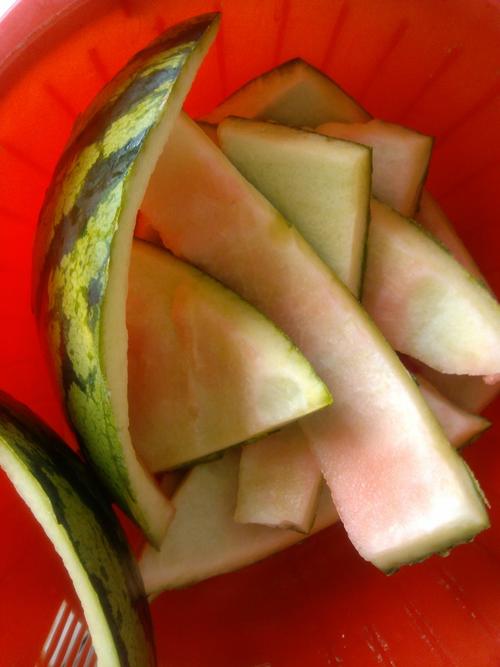
Label: trash